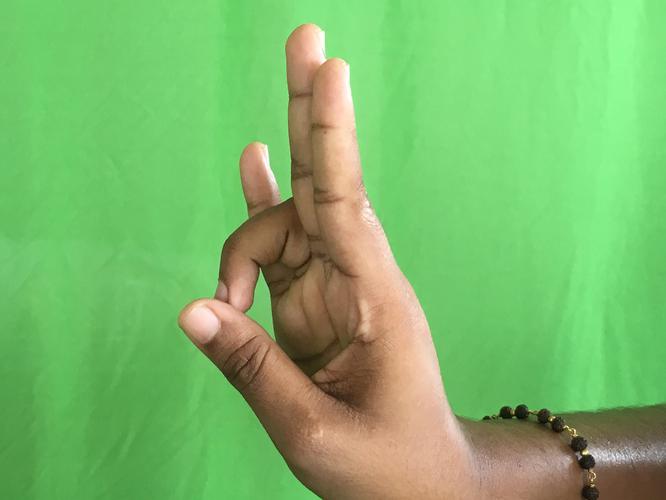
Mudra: Mayura
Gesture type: single_hand